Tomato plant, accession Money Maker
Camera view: horizontal (90 deg, fisheye); turntable rotation: 330 degrees
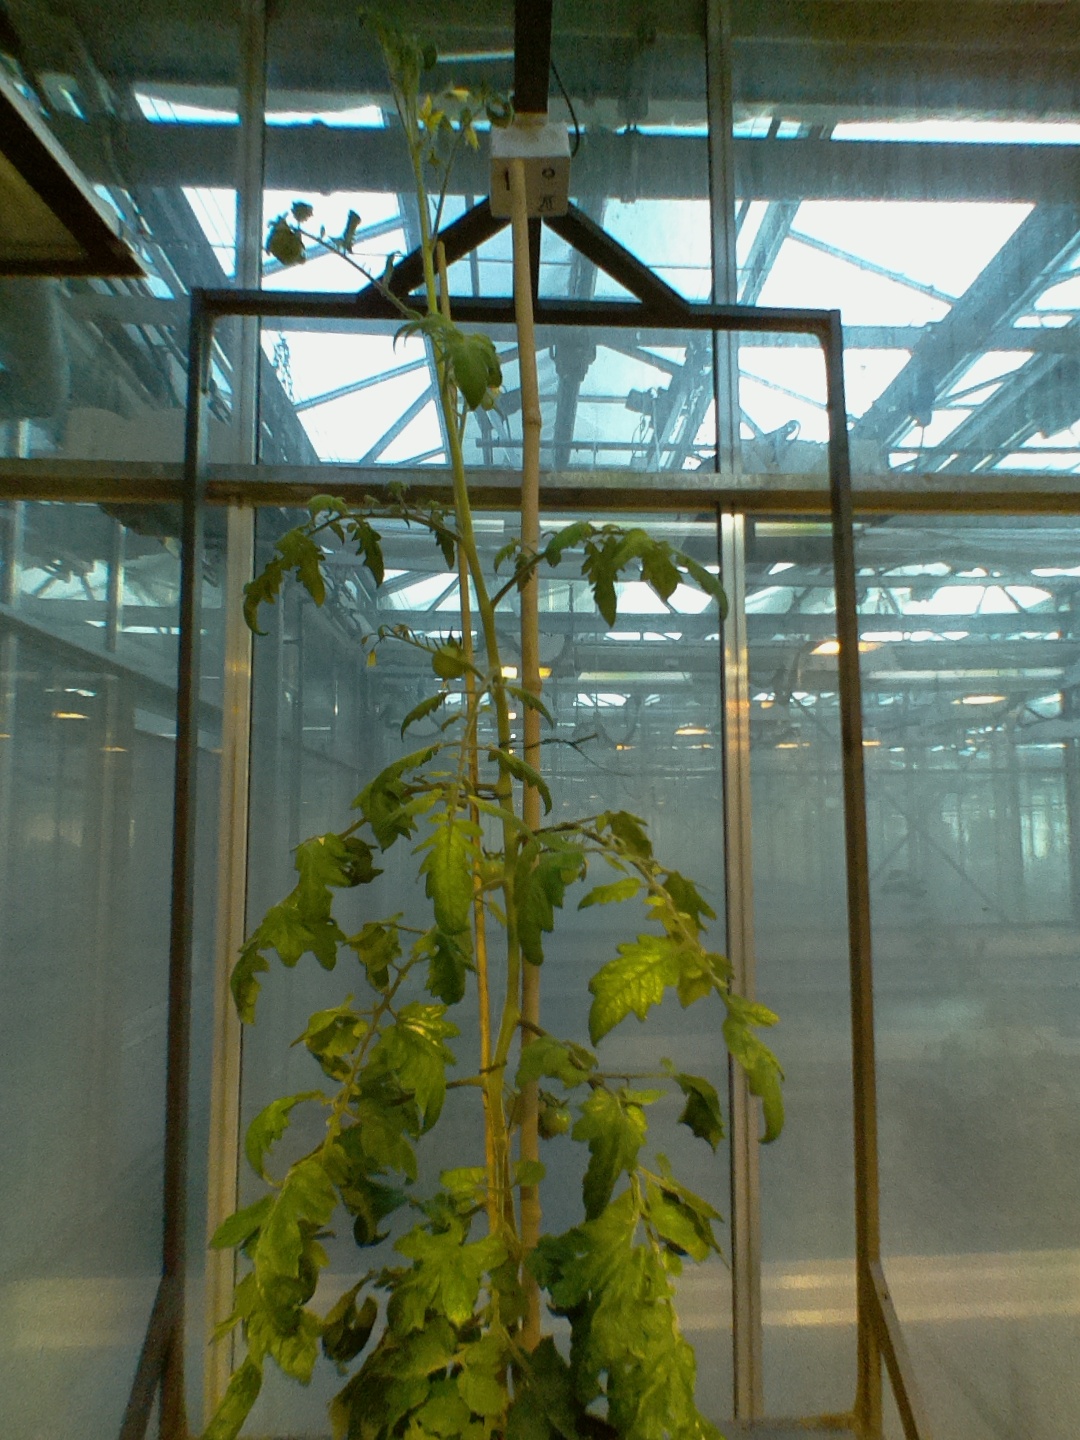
BBCH growth stage 75: 50%-60% of final fruit size